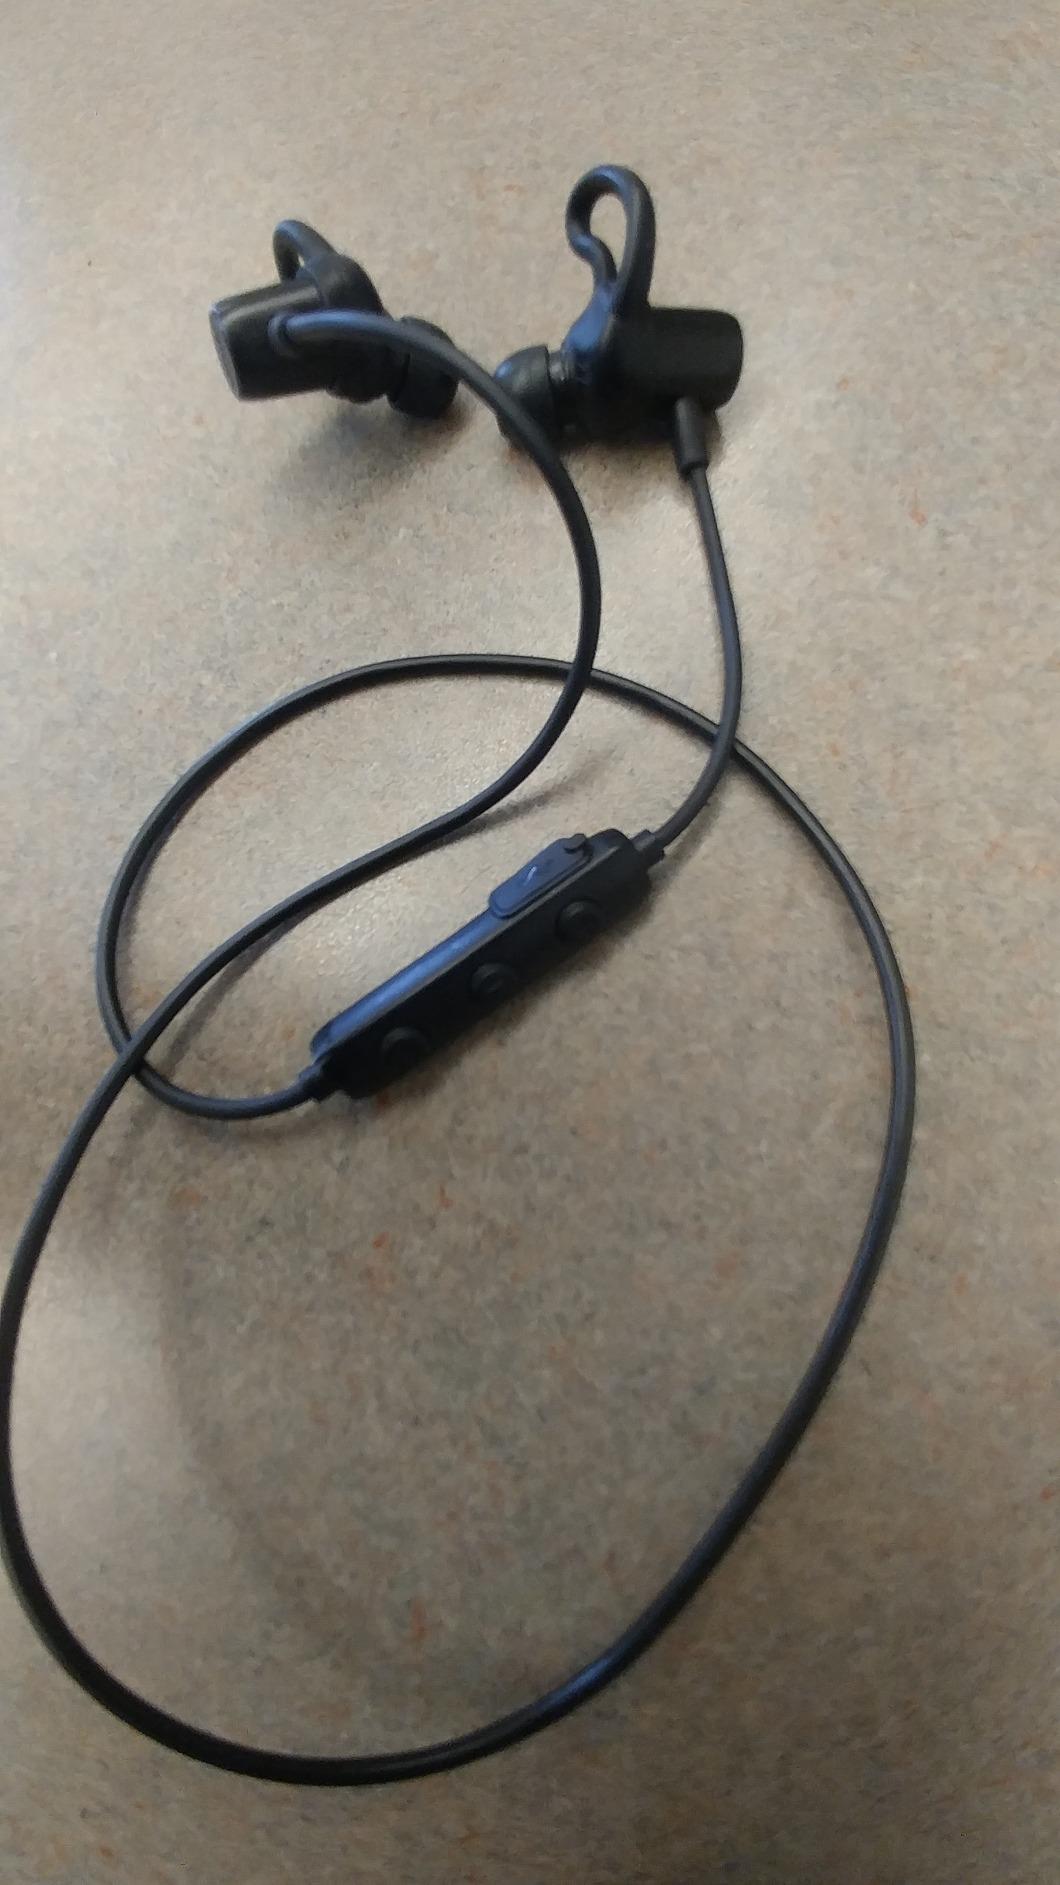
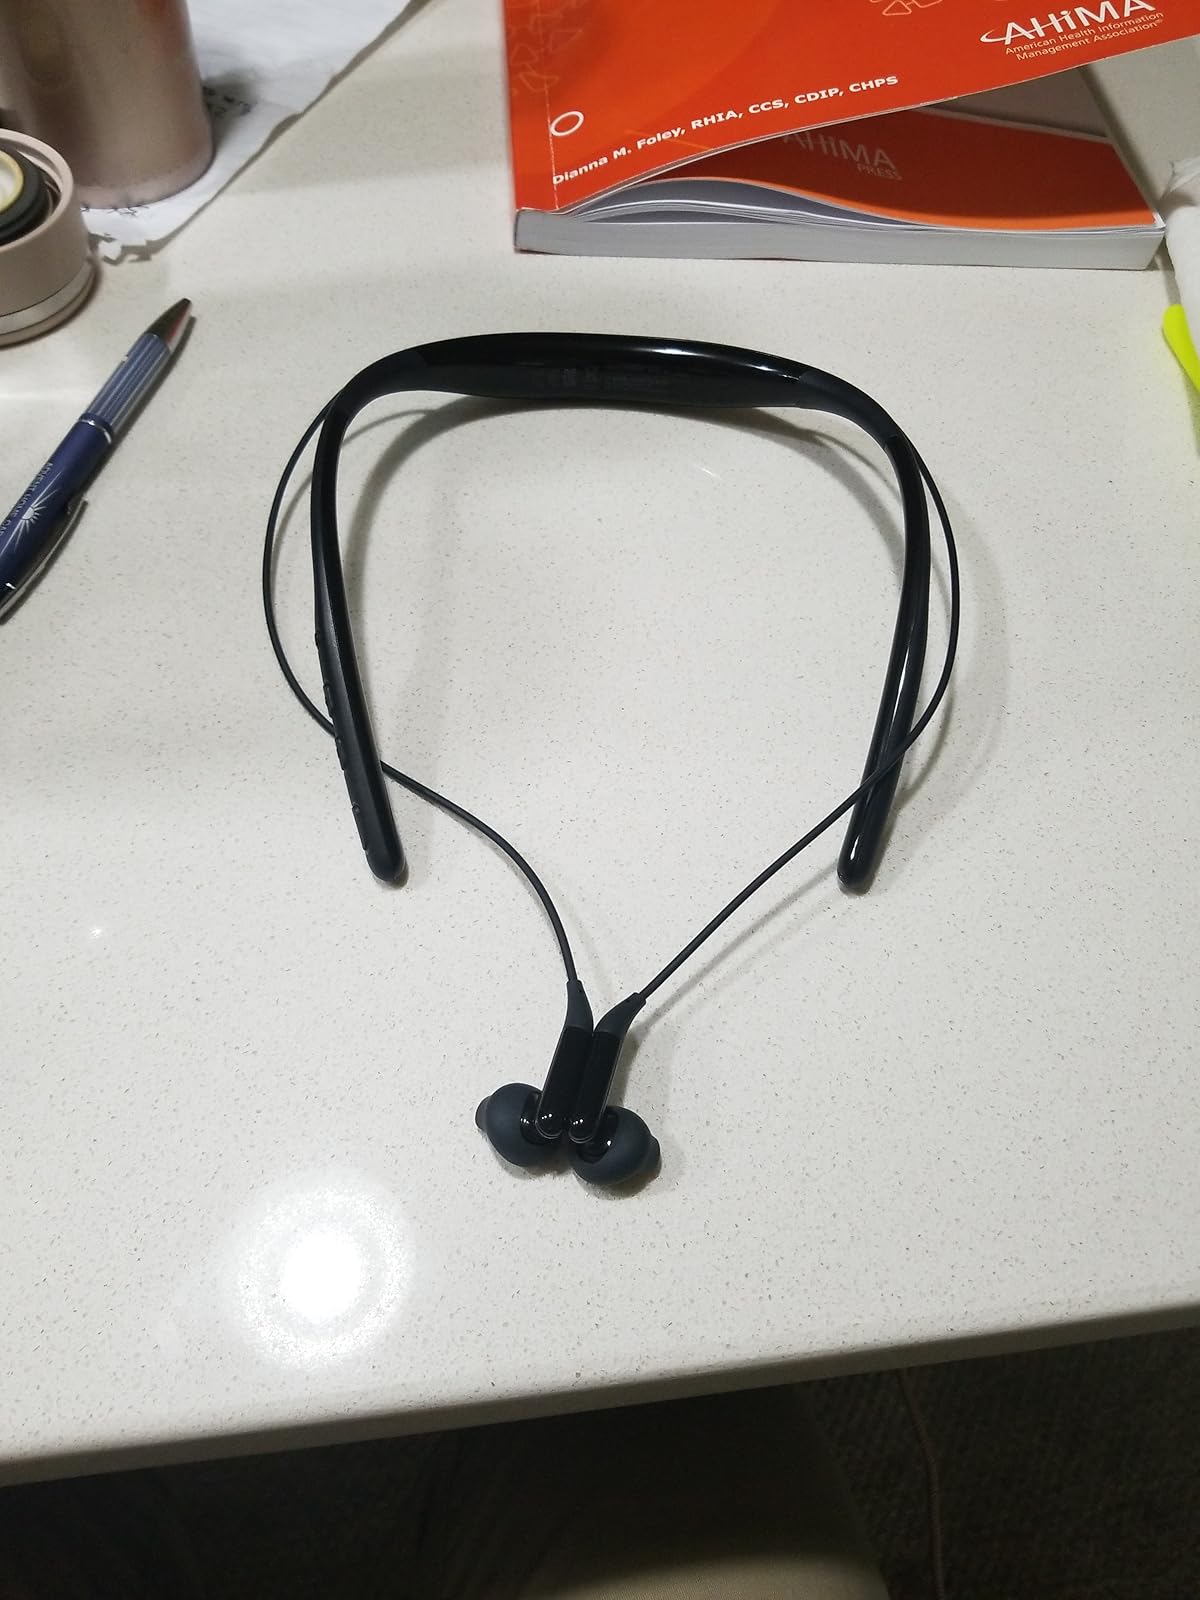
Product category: headphones
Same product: no